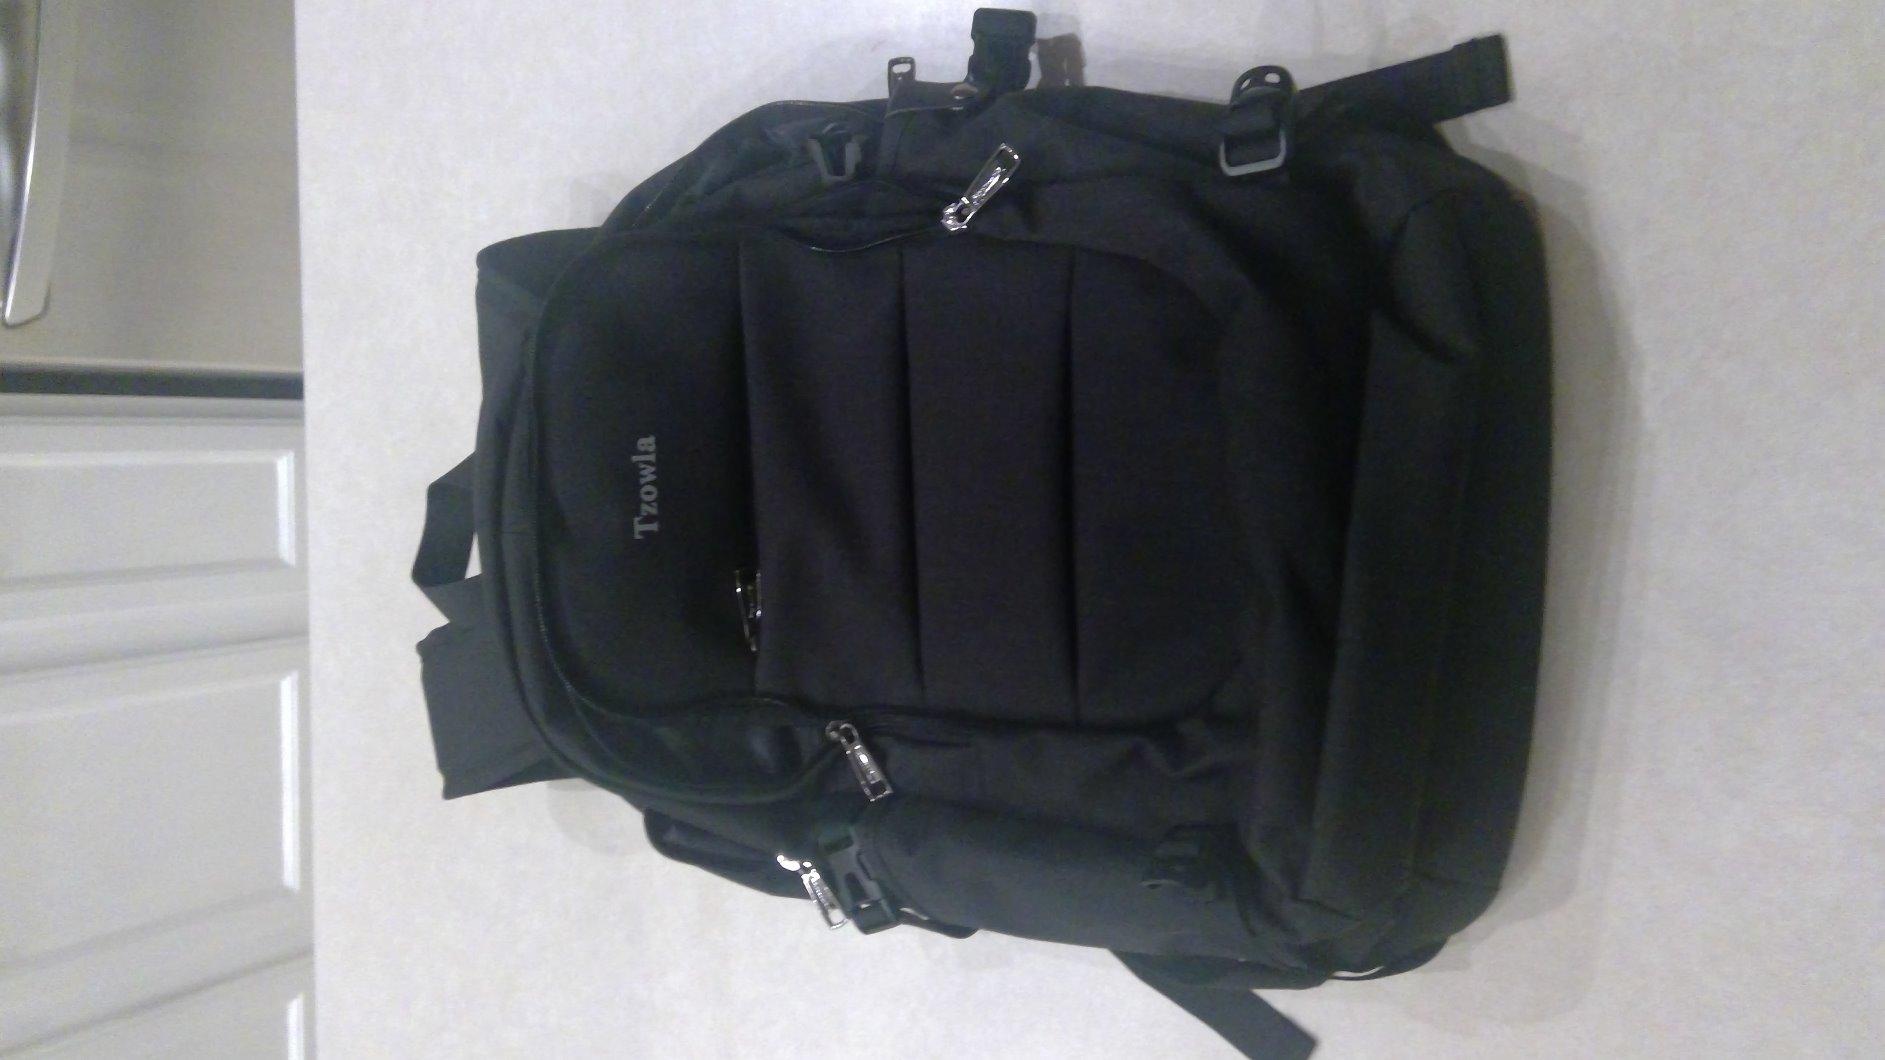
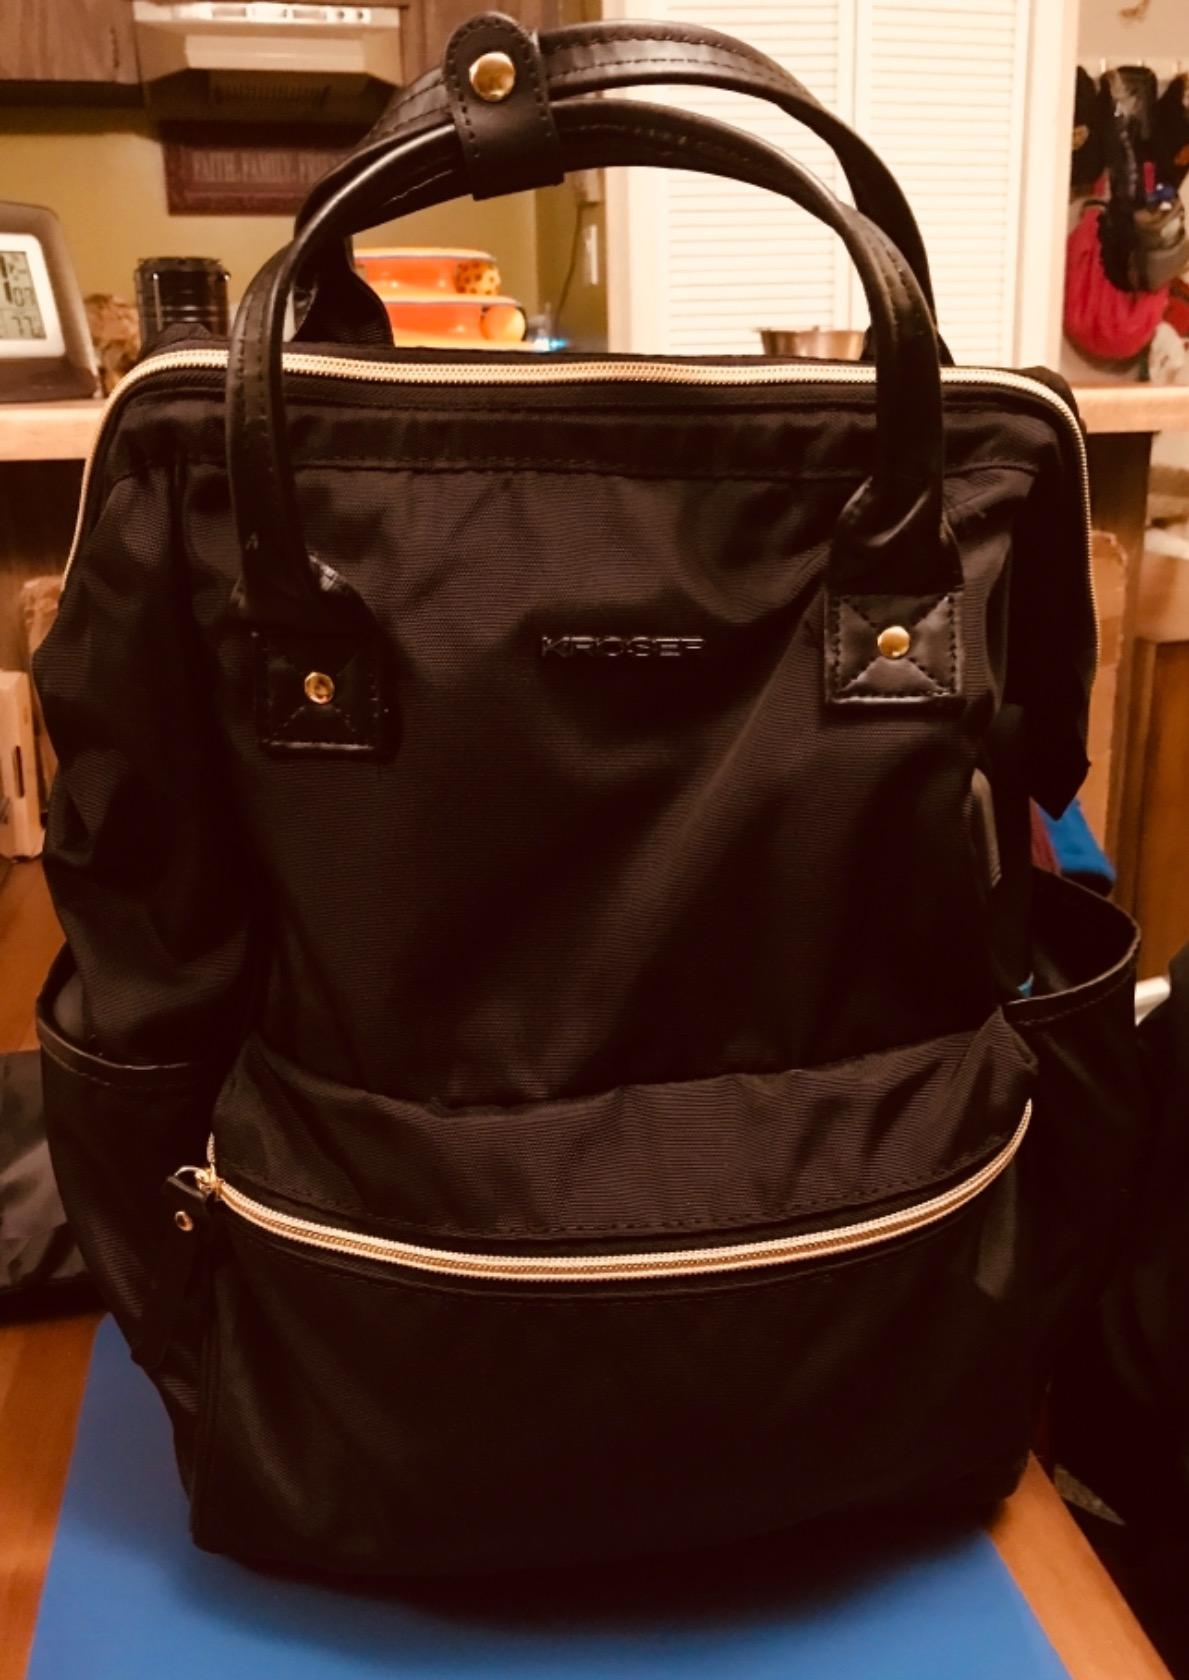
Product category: bag
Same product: no